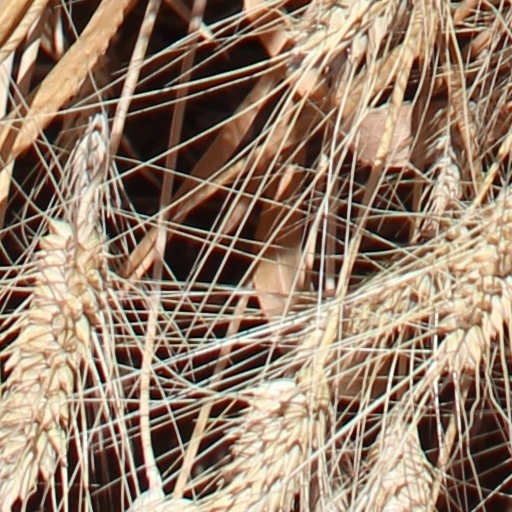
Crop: wheat